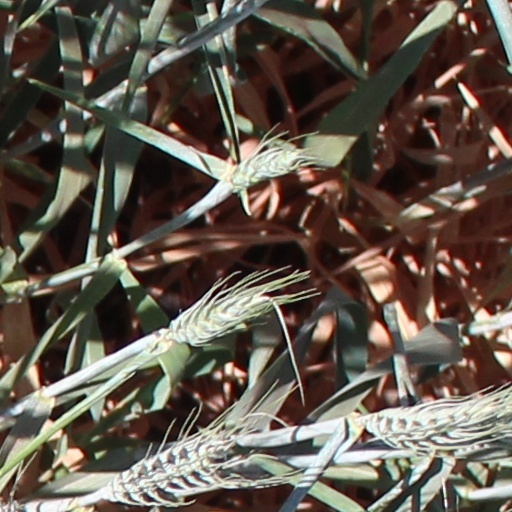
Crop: wheat